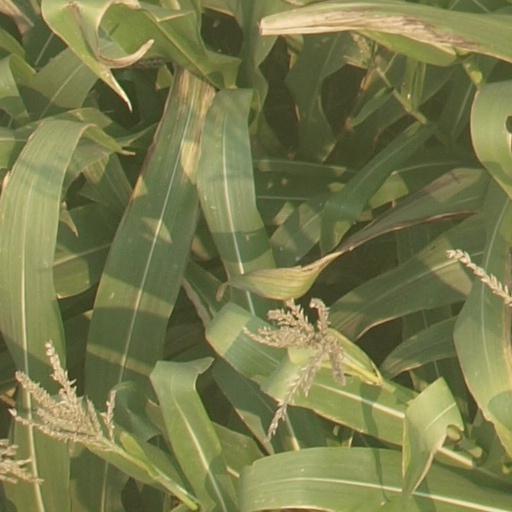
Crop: maize; corn